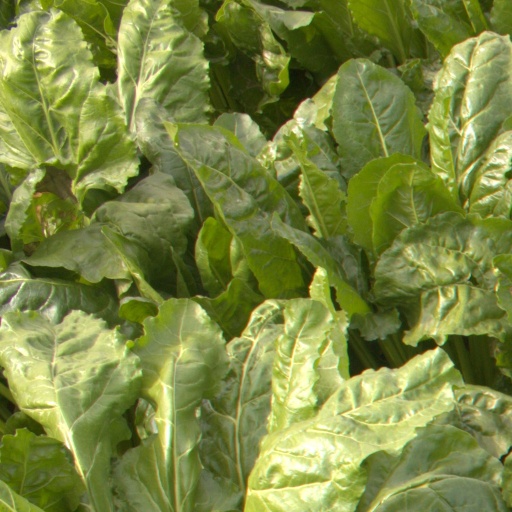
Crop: sugar beet